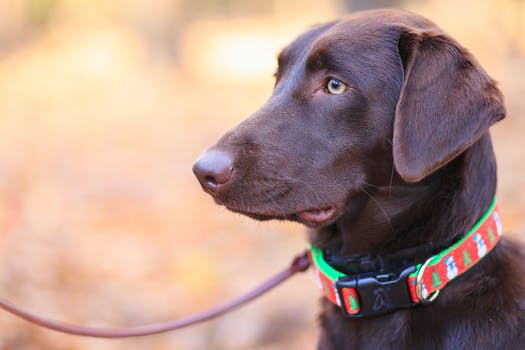
Label: No Watermark